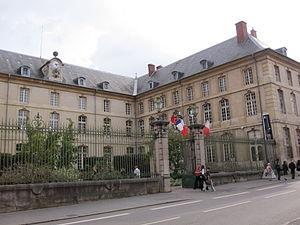
54 Nancy bibliothèque municipale au 43 rue Stanislas
La Bibliothèque municipale de Nancy est une bibliothèque municipale classée de Nancy, située rue Stanislas, dans l'ancien bâtiment qui accueillit, après son transfert en 1769 à Nancy, l'université de Pont-à-Mousson, fondée en 1572 par les Jésuites.
L’histoire des universités lorraines débute en 1558 à Verdun, puis avec la création d'une université à Pont-à-Mousson en 1572, transférée à Nancy en 1768. En 1968, la loi Faure créé l'université Nancy-I, l'université Nancy 2 et l'Institut national polytechnique de Lorraine. Ces trois universités fusionnent avec l'université Paul-Verlaine de Metz en 2012 pour créer l'actuelle université de Lorraine.
Charles-Louis de Montluisant est un architecte français du XVIIIᵉ siècle.